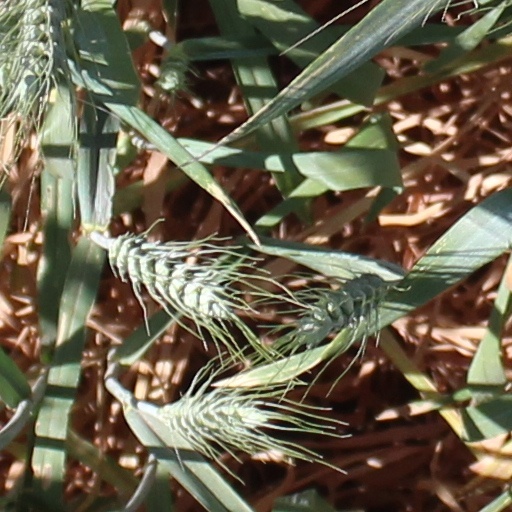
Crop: wheat